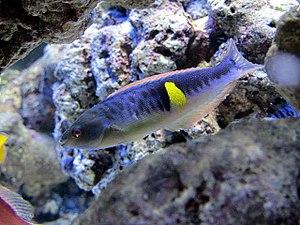
Pseudocoris est un genre de poisson appartenant à l'ordre des Perciformes, et à la famille des Labridae.
Les Labridae, ou communément nommés les Labres, représentent une vaste famille de poissons avec plus de 500 espèces distinctes. Ils constituent la deuxième plus grande famille des poissons marins et la troisième plus importante famille de l'ordre des Perciformes.